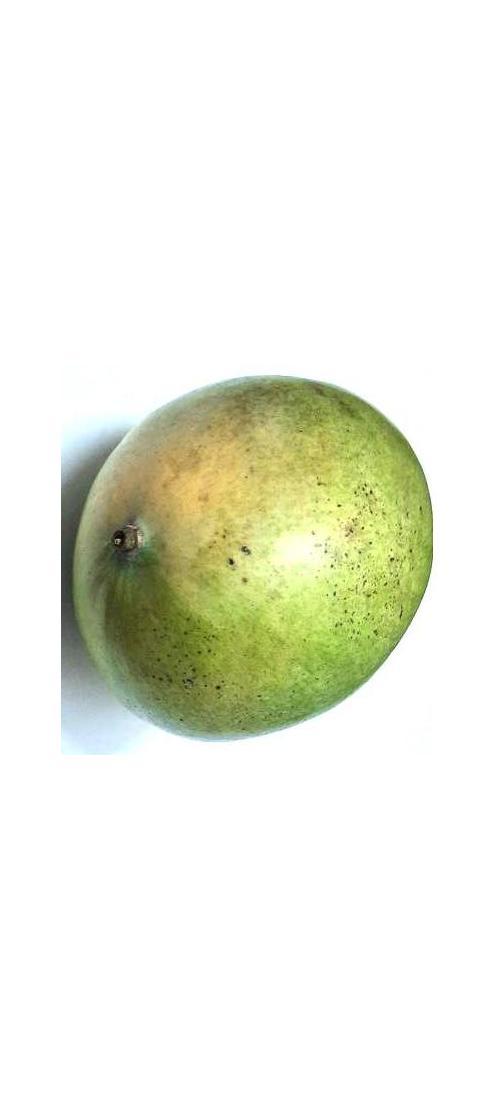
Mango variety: Rupali